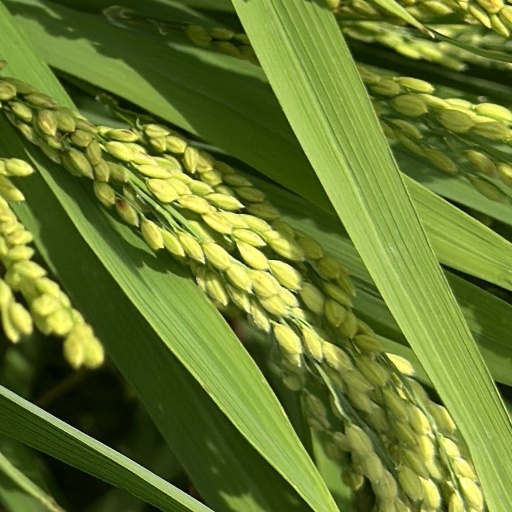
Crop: rice